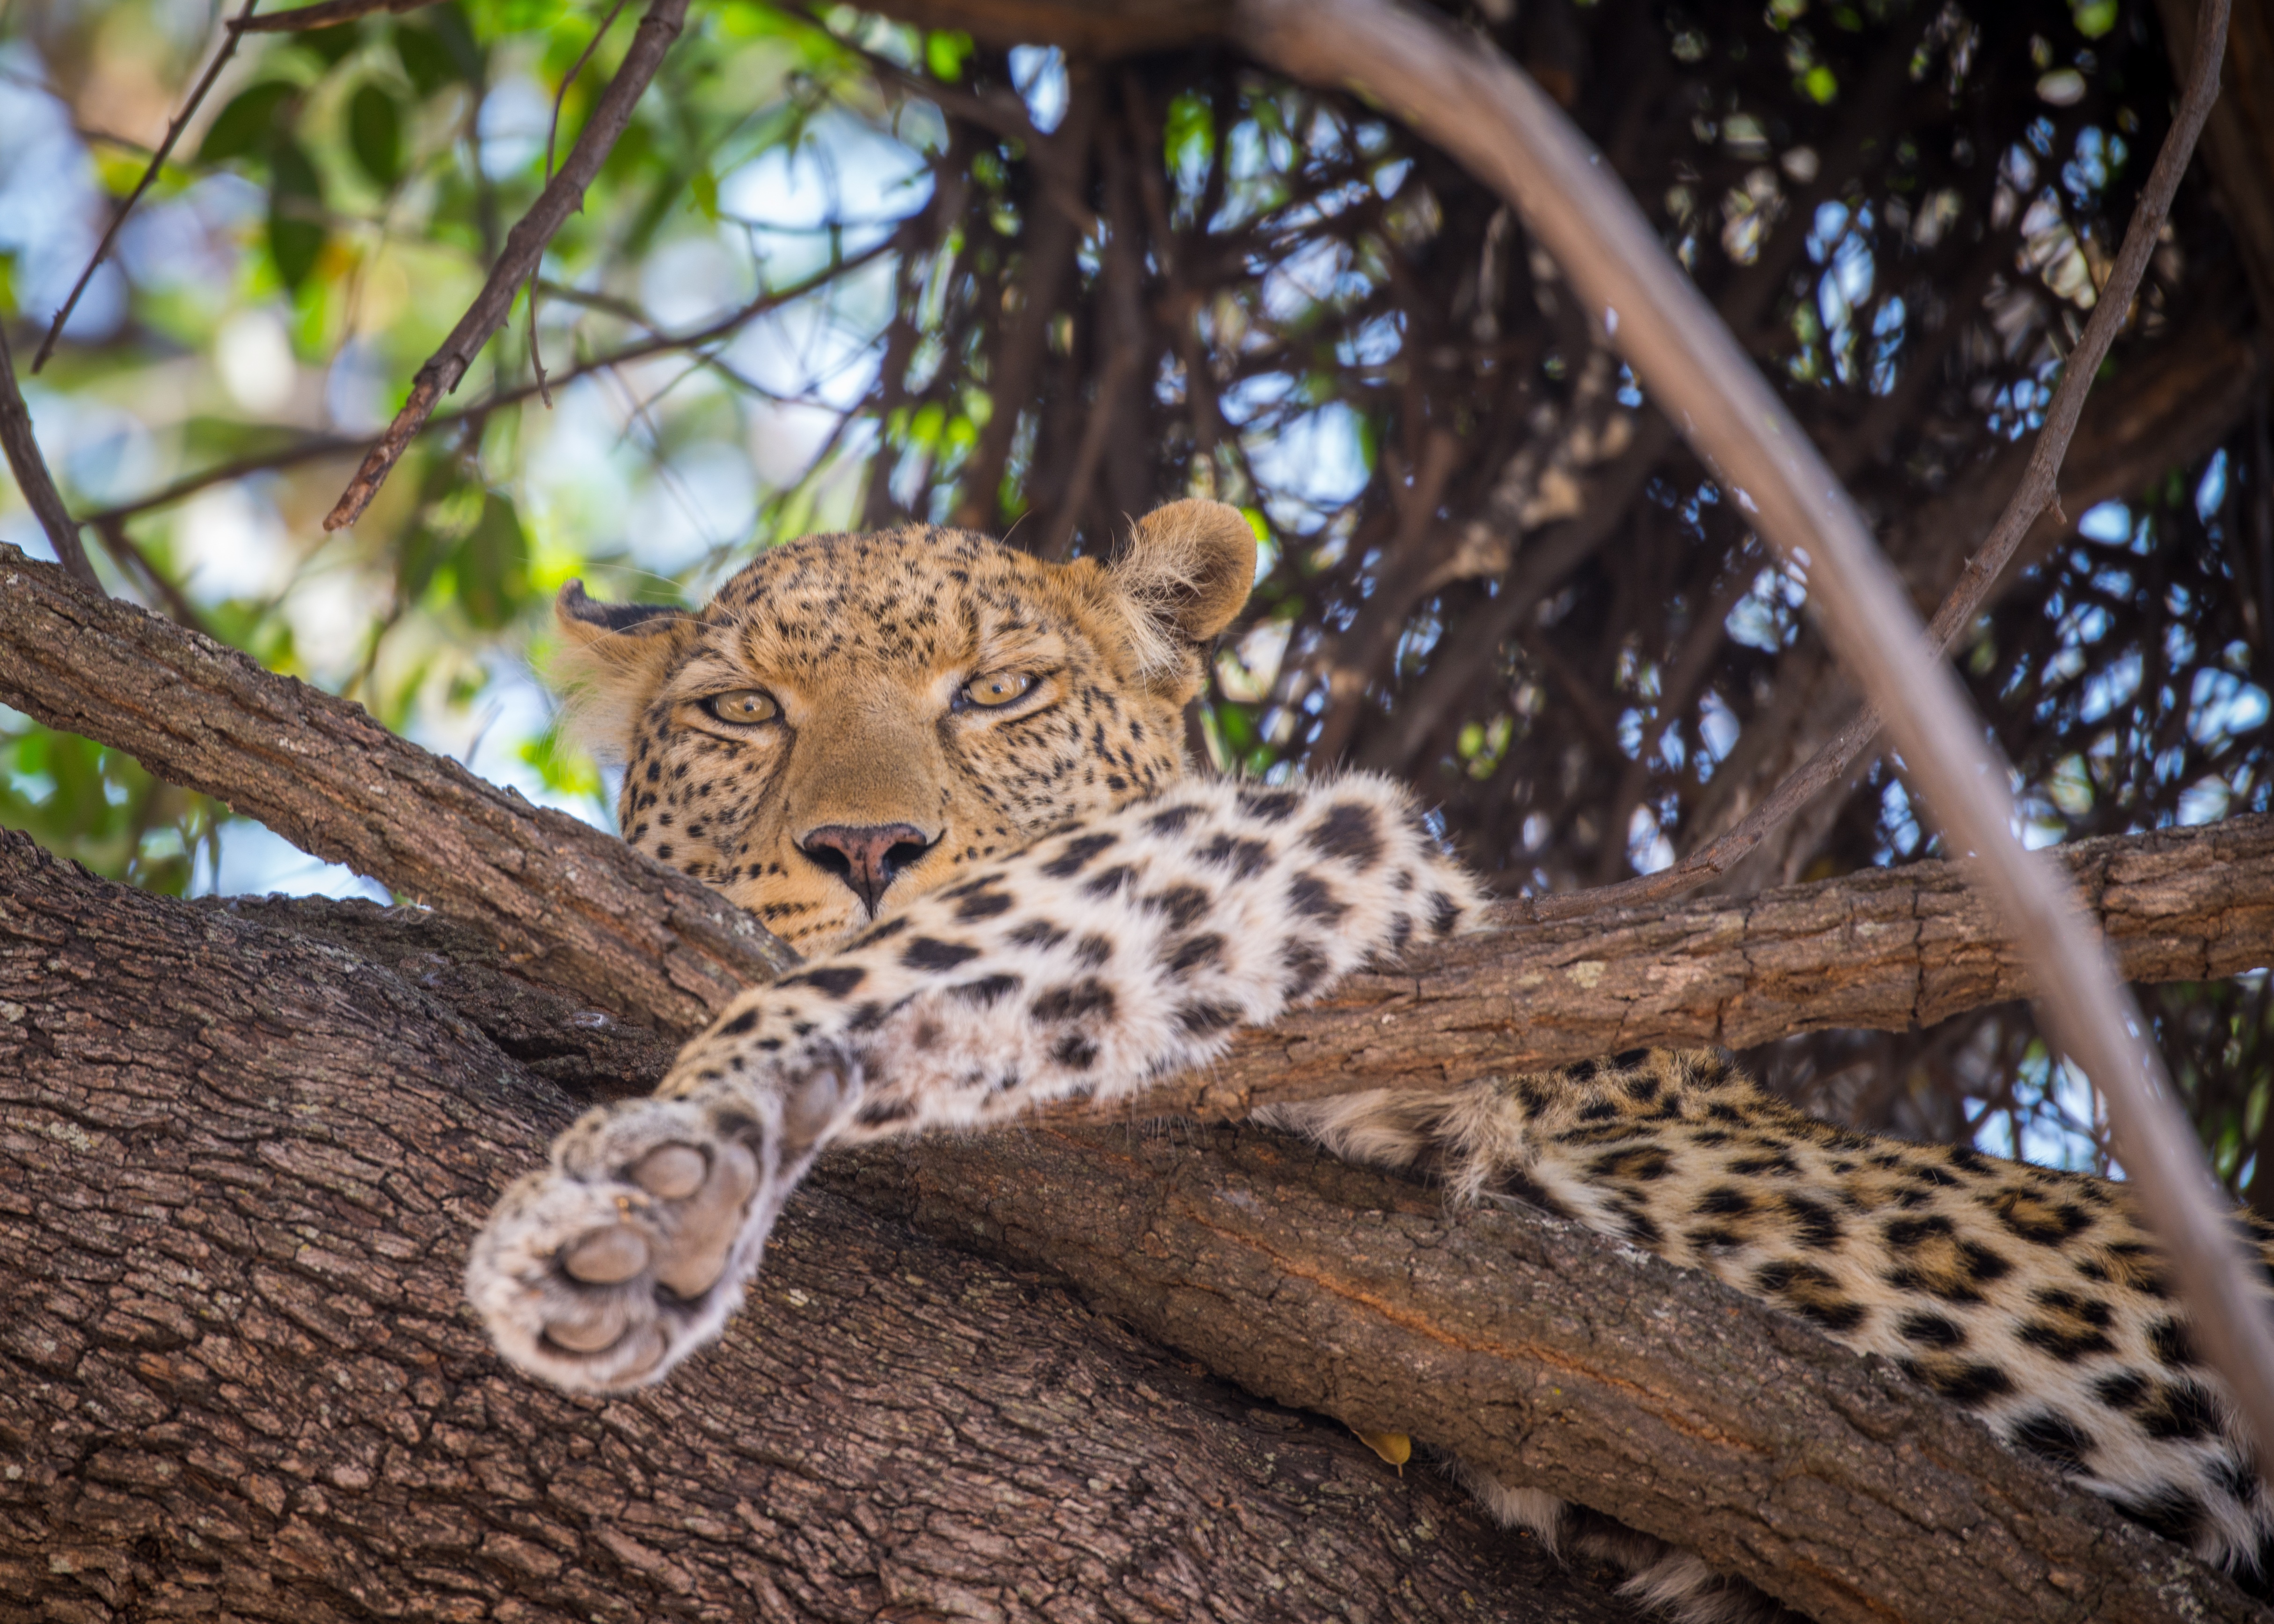
tree, female, wildlife, zoo, africa, feline, mammal, predator, fauna, leopard, vertebrate, big, jaguar, resting, botswana, dangerous, ocelot, big cats, cat like mammal